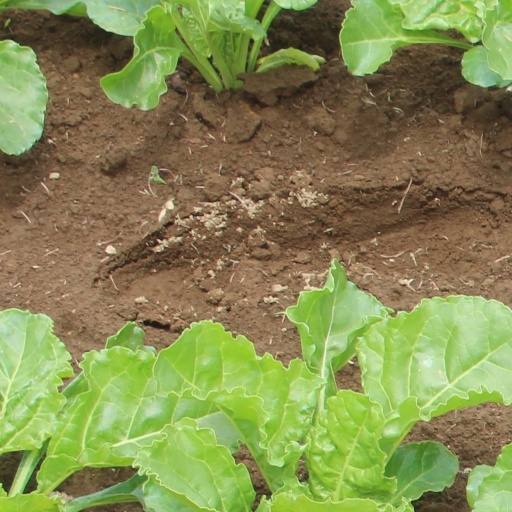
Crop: sugar beet